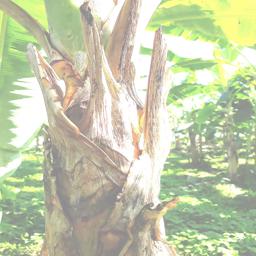
Label: BACTERIAL SOFT ROT